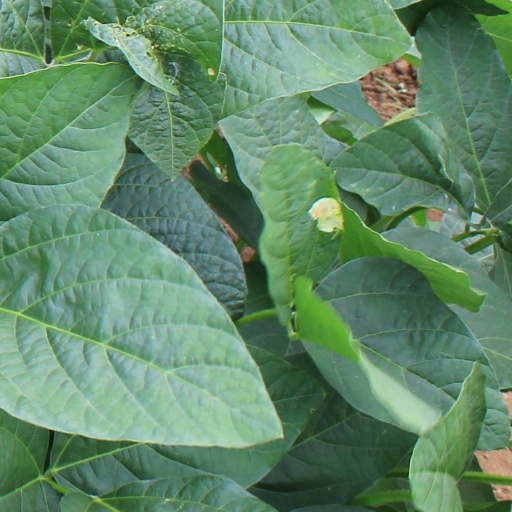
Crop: soybean